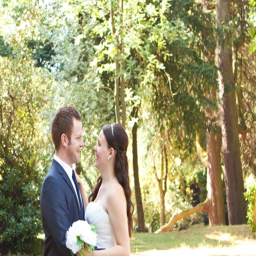
person and groom by the trees